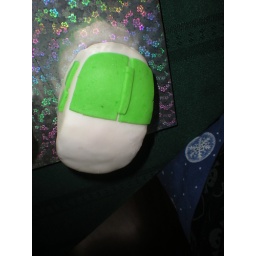
Mouse to go with the laptop made out of cake and covered in MMF.